Survivor Series (1992)

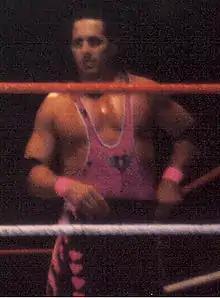
Bret Hart defeated Shawn Michaels to retain the WWF World Heavyweight Championship.

In the next match, Virgil faced Yokozuna, who was billed at 505 pounds and making his pay-per-view debut. Virgil was unable to knock Yokozuna down with several dropkicks. Yokozuna performed a savate kick on Virgil before throwing him to the ring floor twice. He executed a legdrop on Virgil, but Virgil regained the advantage when Yokozuna accidentally ran into the ring pole while trying to attack Virgil. Yokozuna won the match after a splash in the corner and a Banzai Drop.